Sheila Watt-Cloutier

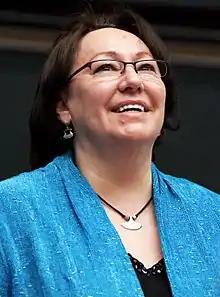
Watt-Cloutier in 2009

Sheila Watt-Cloutier (born 2 December 1953) is a Canadian Inuk activist. She has been a political representative for Inuit at the regional, national and international levels, most recently as International Chair for the Inuit Circumpolar Council (formerly the Inuit Circumpolar Conference). Watt-Cloutier has worked on a range of social and environmental issues affecting Inuit, most recently, persistent organic pollutants and global warming. She has received numerous awards and honours for her work, and has been featured in a number of documentaries and profiled by journalists from all media. Watt-Cloutier sits as an adviser to Canada's Ecofiscal Commission. She is also a senior fellow at the Centre for International Governance Innovation.